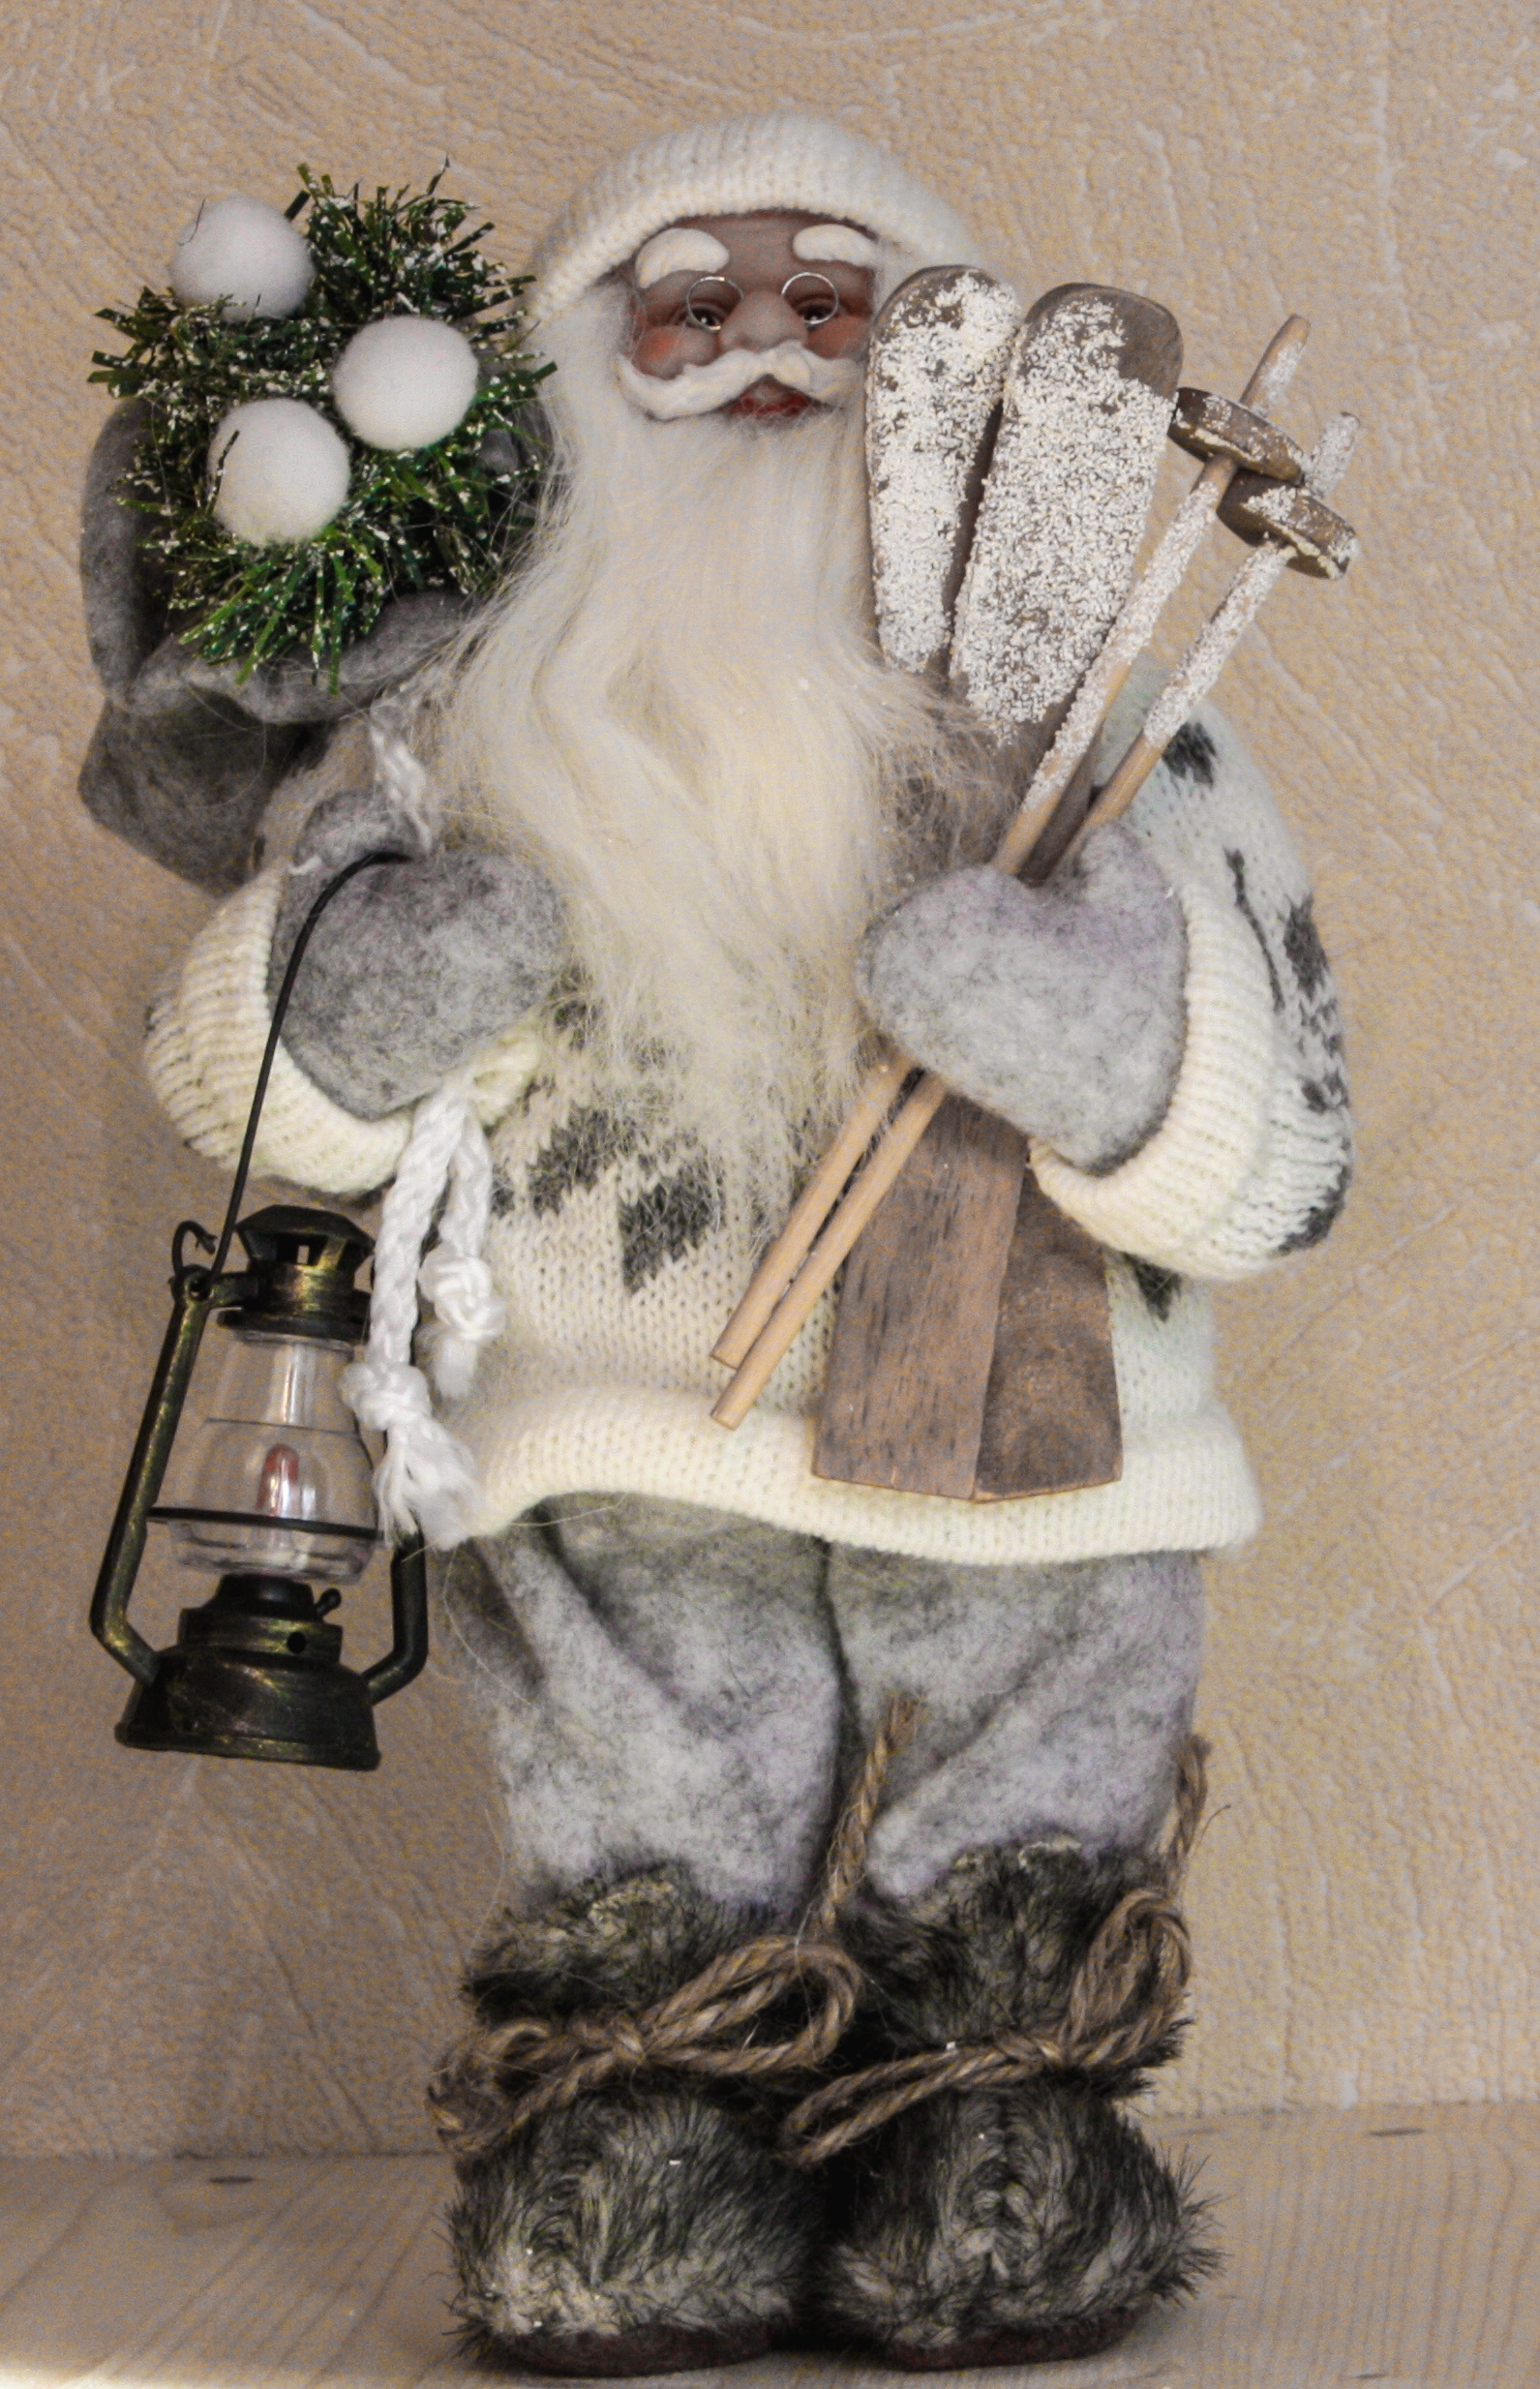
fur, christmas, textile, sculpture, art, drawing, christmas market, santa claus, nicholas